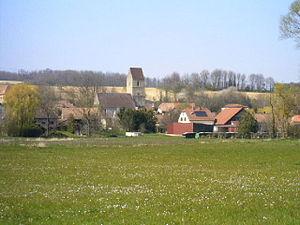
Steinbrunn-le-Haut est une commune française située dans le département du Haut-Rhin, en région Grand Est.